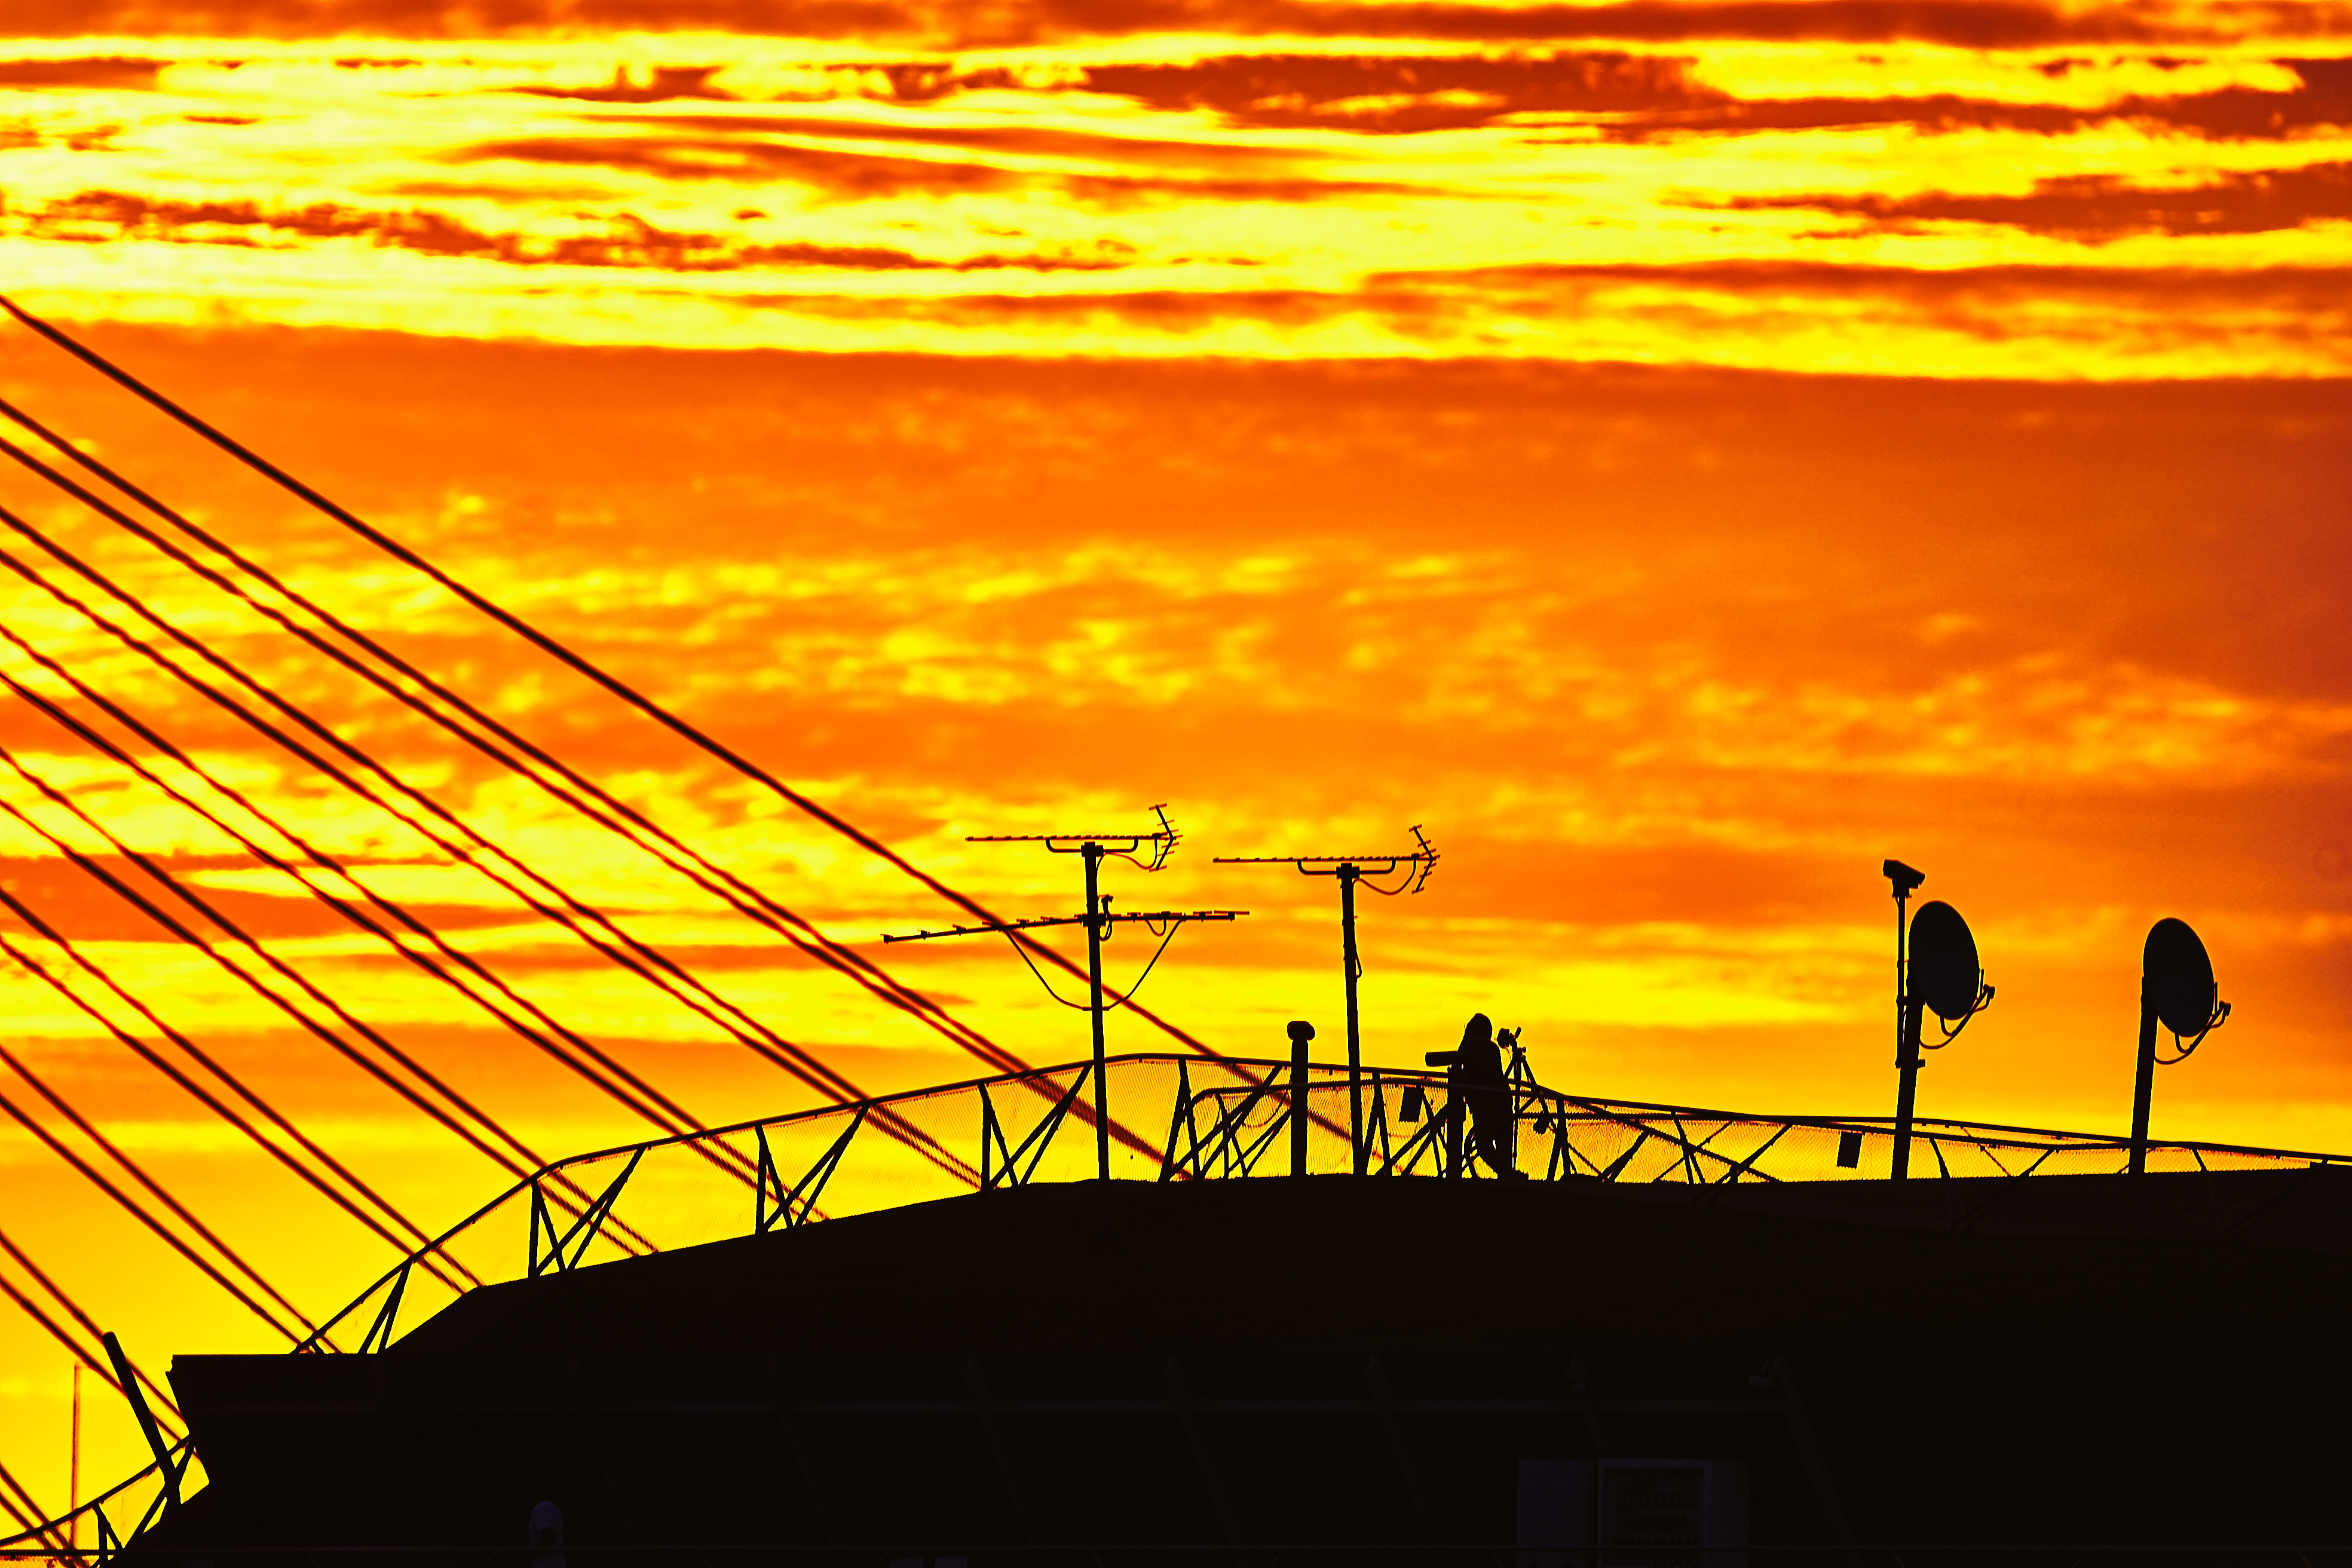
horizon, cloud, sky, sun, sunrise, sunset, sunlight, morning, dawn, dusk, evening, line, yellow, cool image, ilce7m2, tamronsp500mmf8, mirrorreflexlens, mirrorlens, afterglow